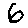
Label: 6